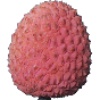
Label: Lychee 1